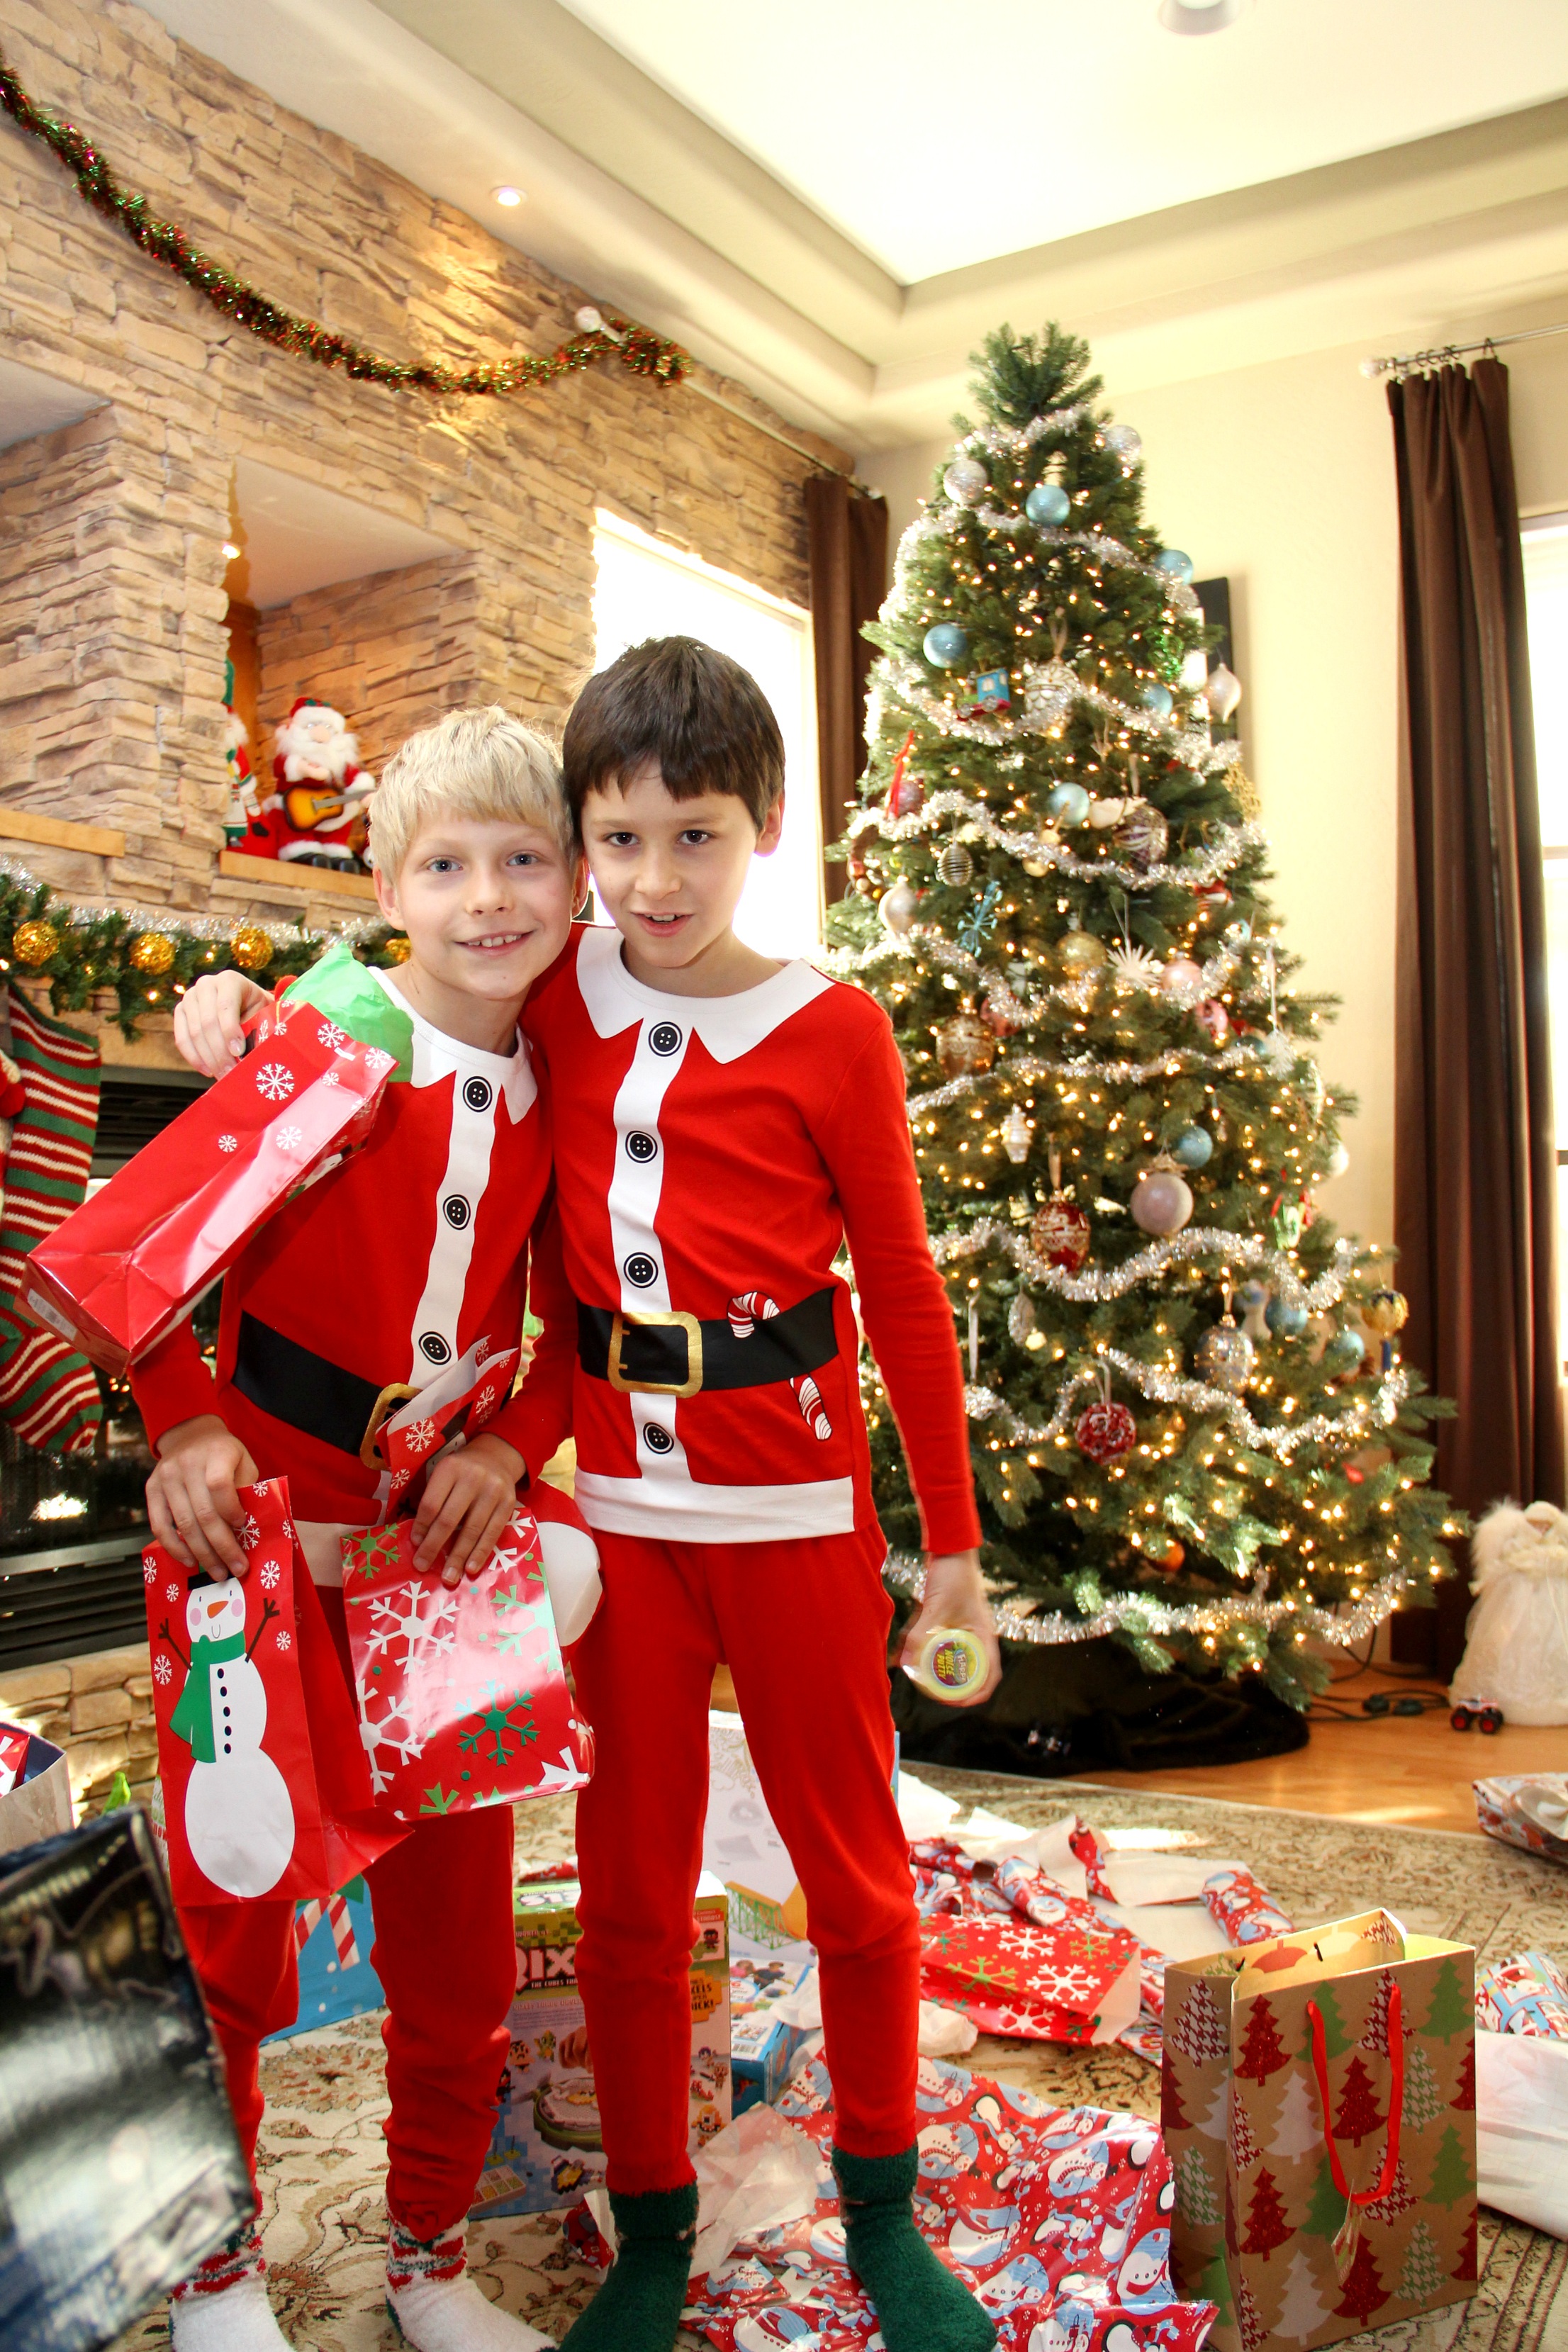
tree, winter, celebration, decoration, holiday, christmas, christmas tree, santa, present, christmas decoration, family, happy, boys, december, xmas